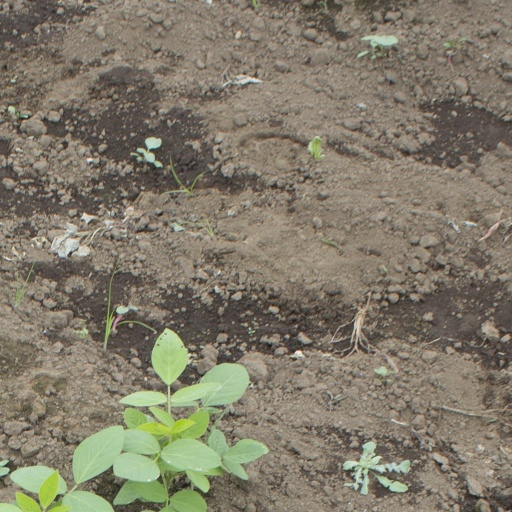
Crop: soybean